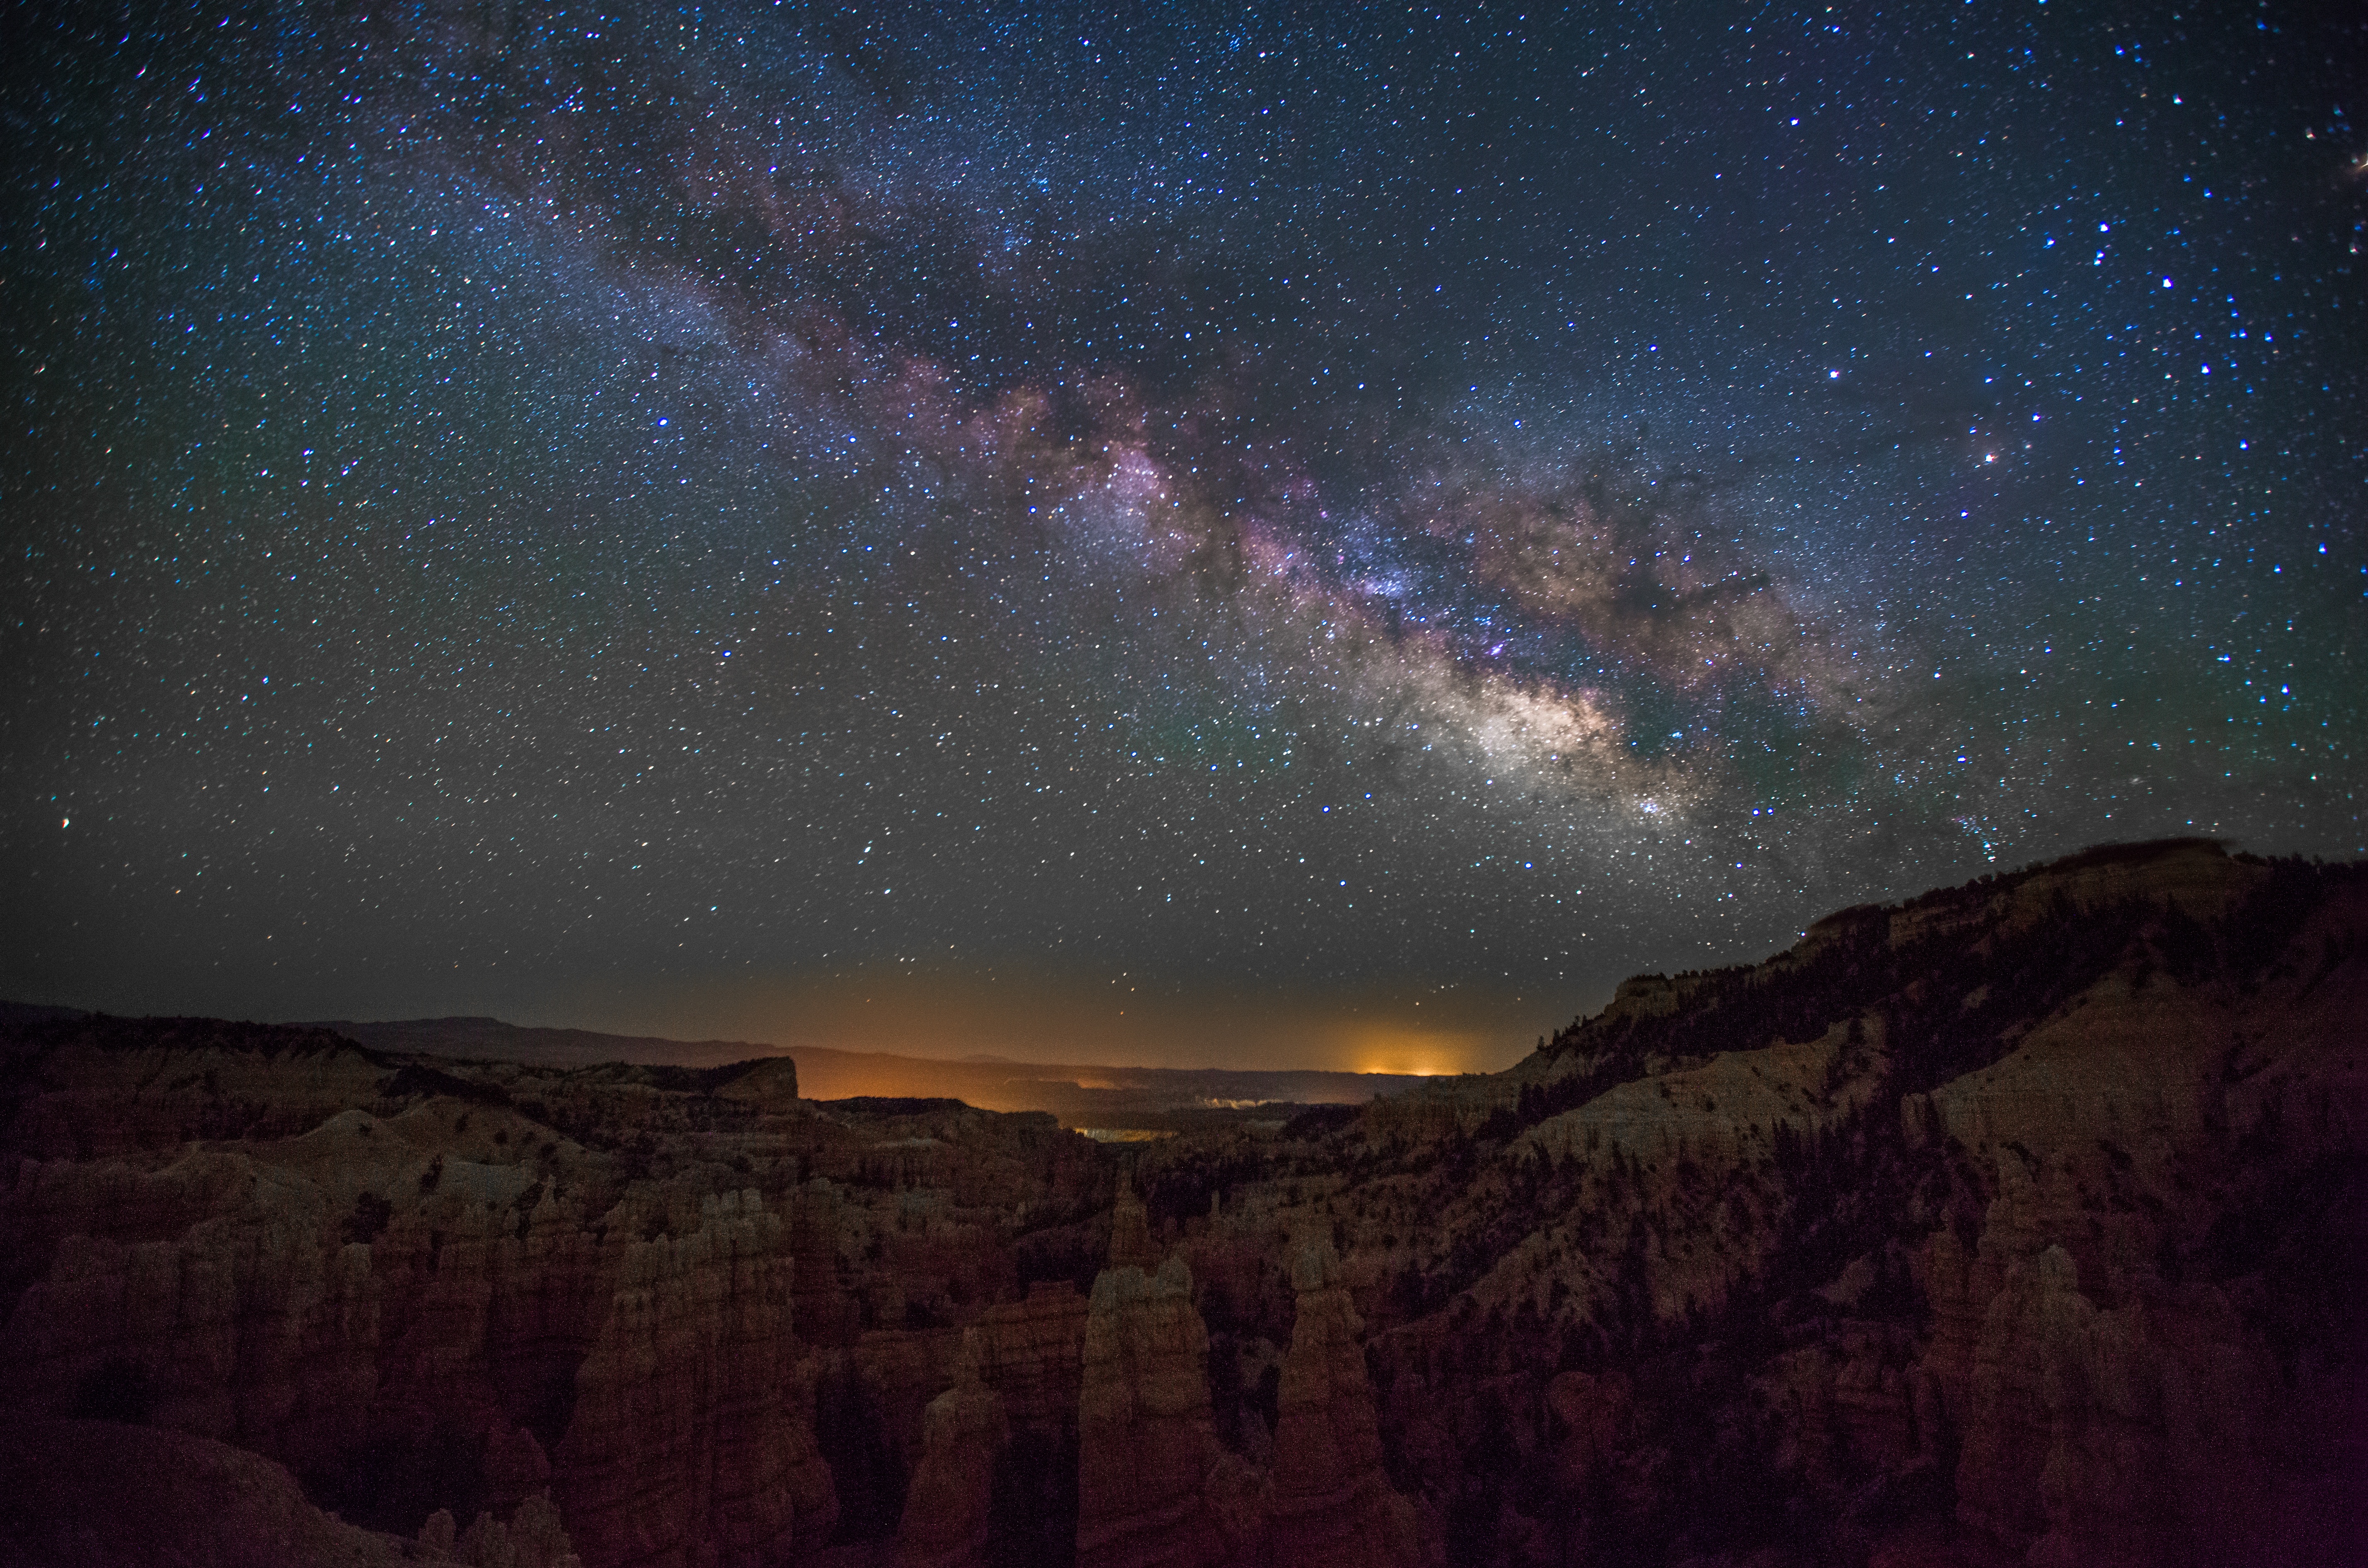
landscape, nature, forest, sand, mountain, light, cloud, sky, night, star, milky way, arid, desert, atmosphere, sandstone, valley, travel, dark, formation, dry, twilight, rural, scenic, natural, park, scenery, galaxy, colorful, national park, outer space, trees, outdoors, national, stellar, nighttime, astronomy, universe, utah, way, milky, bryce canyon, astronomical object, spiral galaxy, fairyland canyon